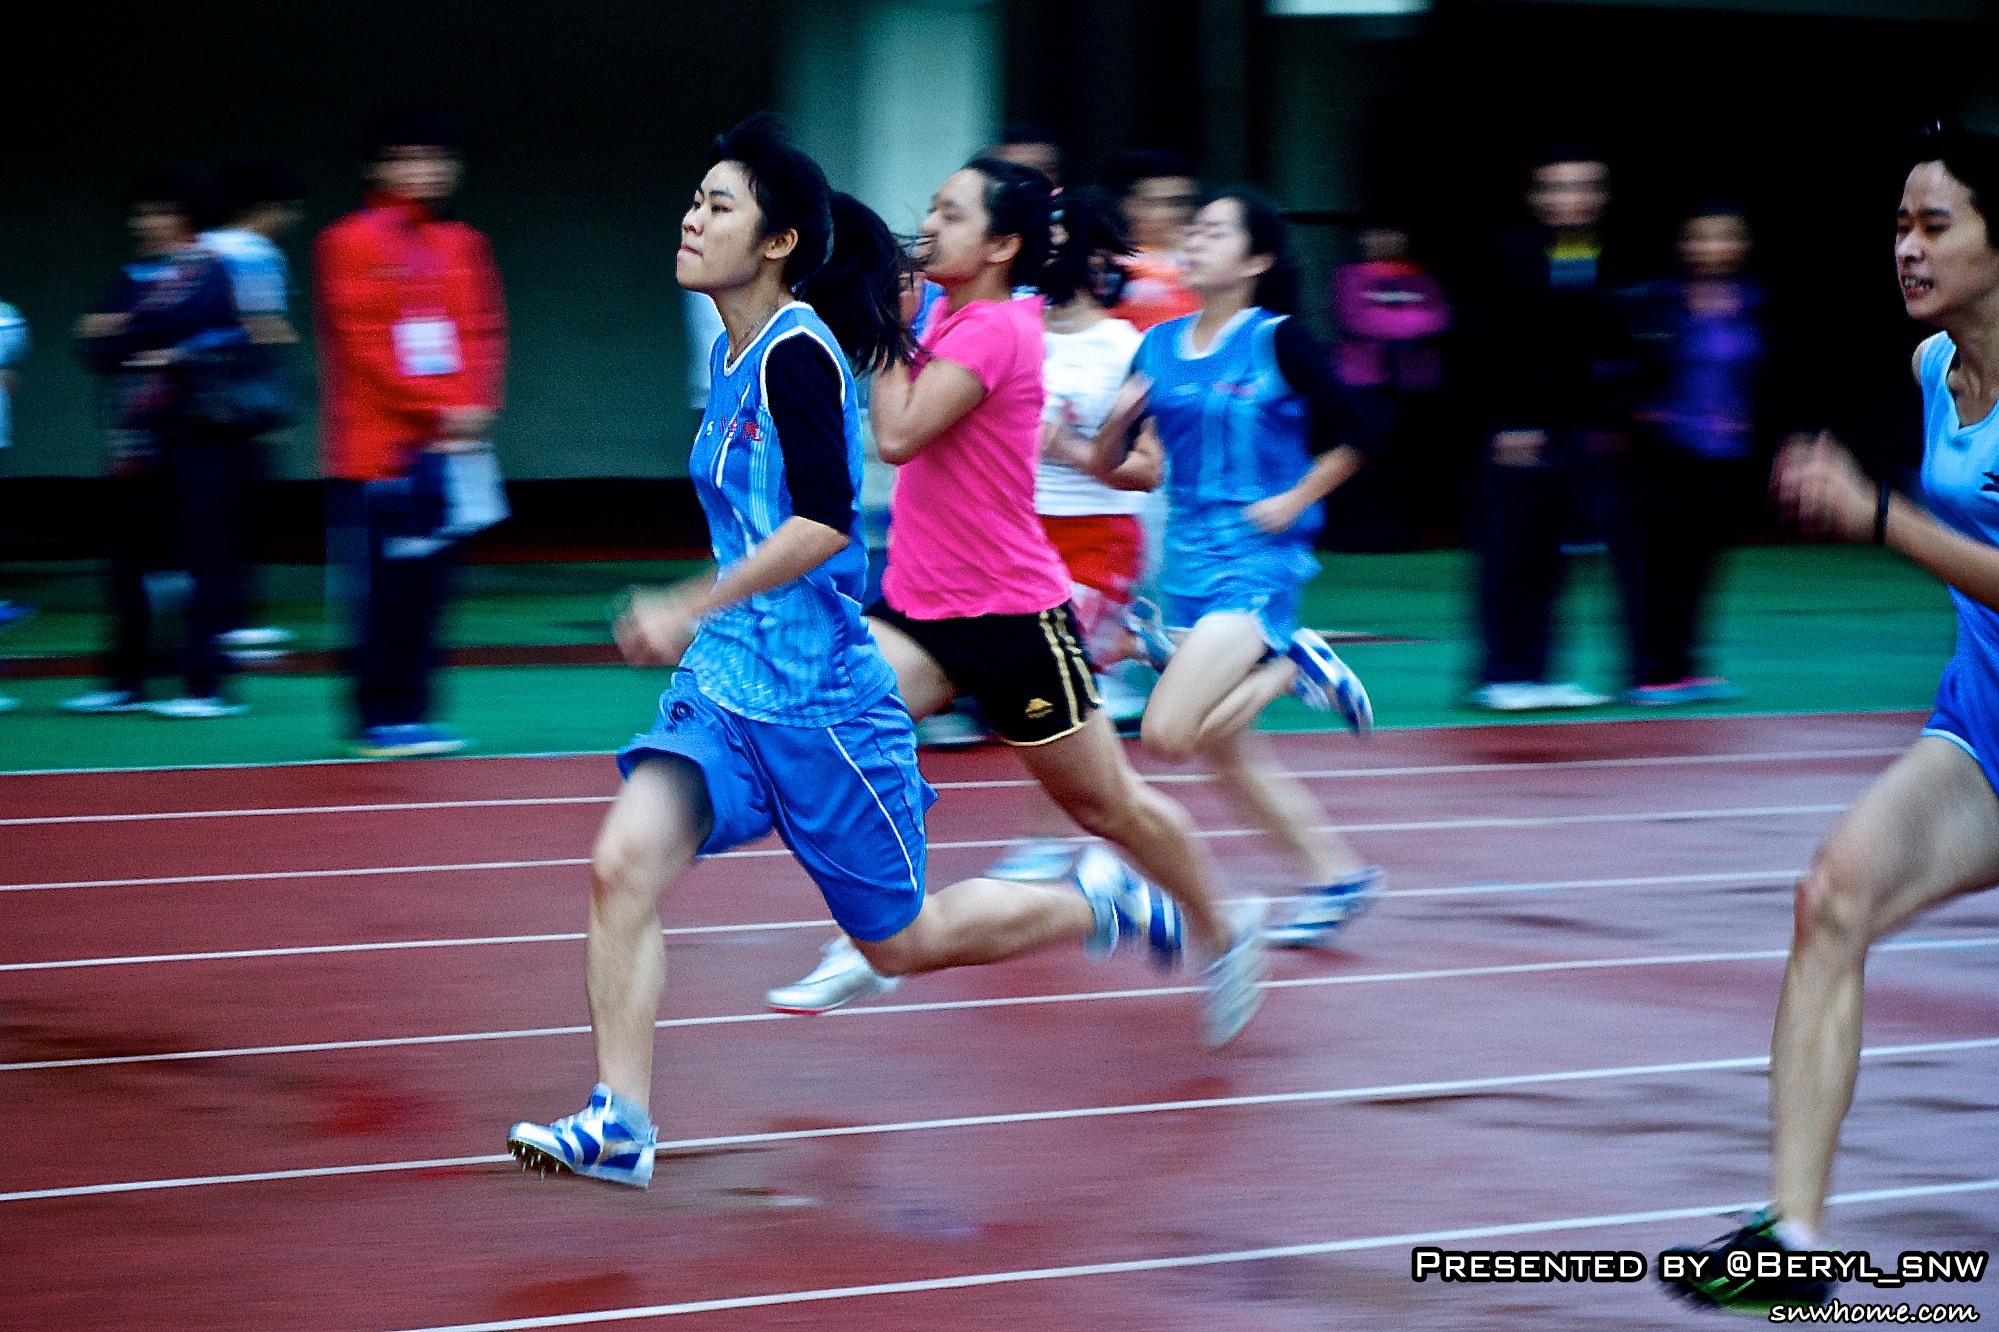
cold, running, wet, jump, cheering, rainy, girls, sports, boys, runway, university, canton, school, gdut, athletics, sprint